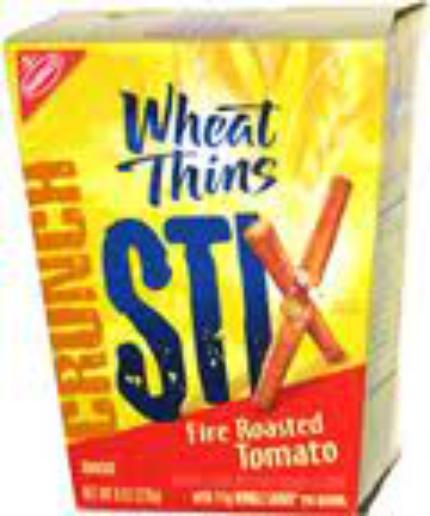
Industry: Food